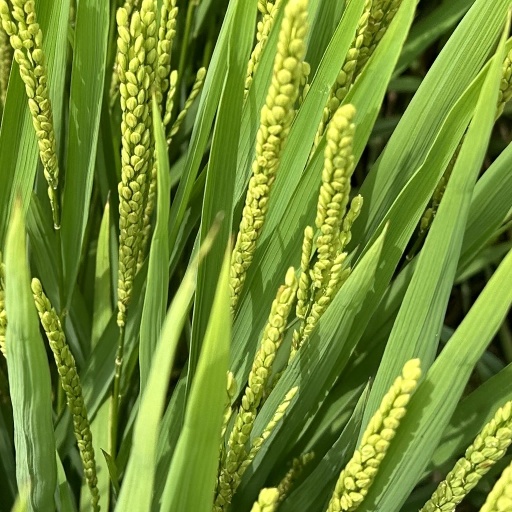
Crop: rice